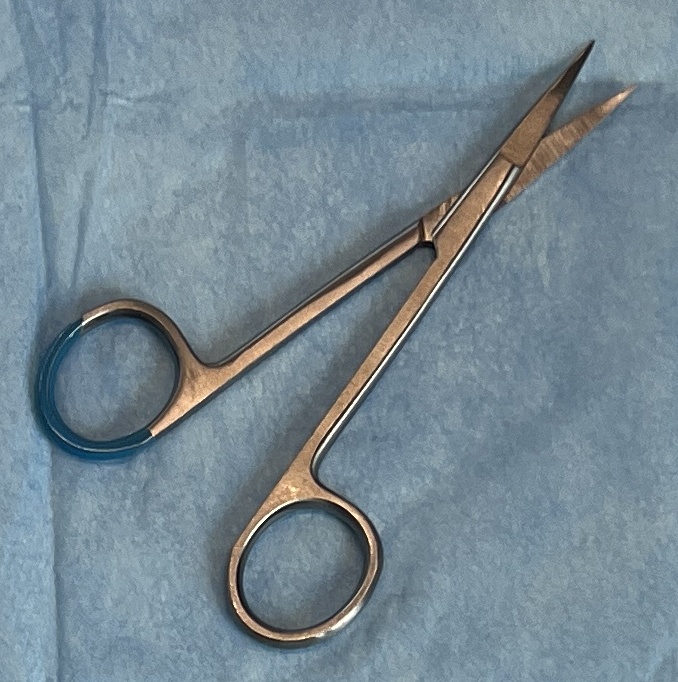
Hinged instrument state: open